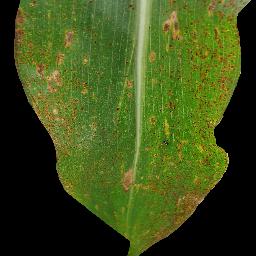
Label: Corn___Common_rust